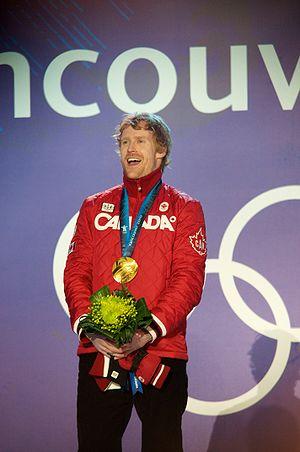
Jon Montgomery, né le 6 mai 1979 à Russell, est un skeletoneur canadien. Il a remporté la médaille d'or en skeleton aux Jeux olympiques de Vancouver le 19 février 2010. Il a été vice-champion du monde en 2008 à Altenberg en individuel et en équipe mixte. Il a également été deuxième du classement général de la coupe du monde 2008 derrière le Britannique Kristan Bromley. Enfin il a remporté une épreuve de coupe du monde le 17 janvier 2008 à Cesana Torinese.
Les épreuves de skeleton aux Jeux olympiques d'hiver de 2010 se déroulent les 18 et 19 février 2010 au Centre des sports de glisse de Whistler dans la station de sports d'hiver de Whistler en Colombie-Britannique. Après avoir été programmé deux fois aux Jeux olympiques, en 1928 et en 1948, le skeleton a attendu les Jeux de 2002 pour être programmé de nouveau.